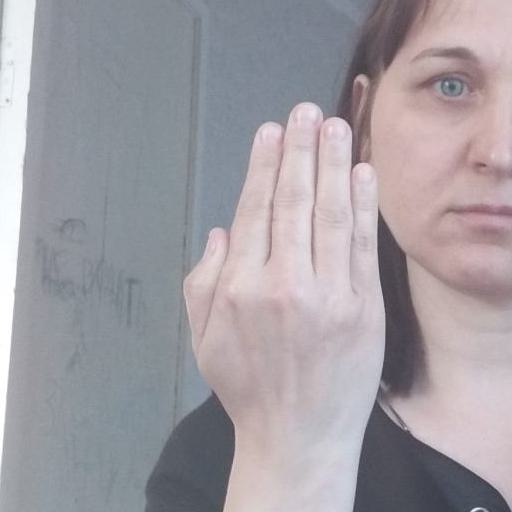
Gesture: stop_inverted